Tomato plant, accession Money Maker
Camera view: vertical (180 deg); turntable rotation: 180 degrees
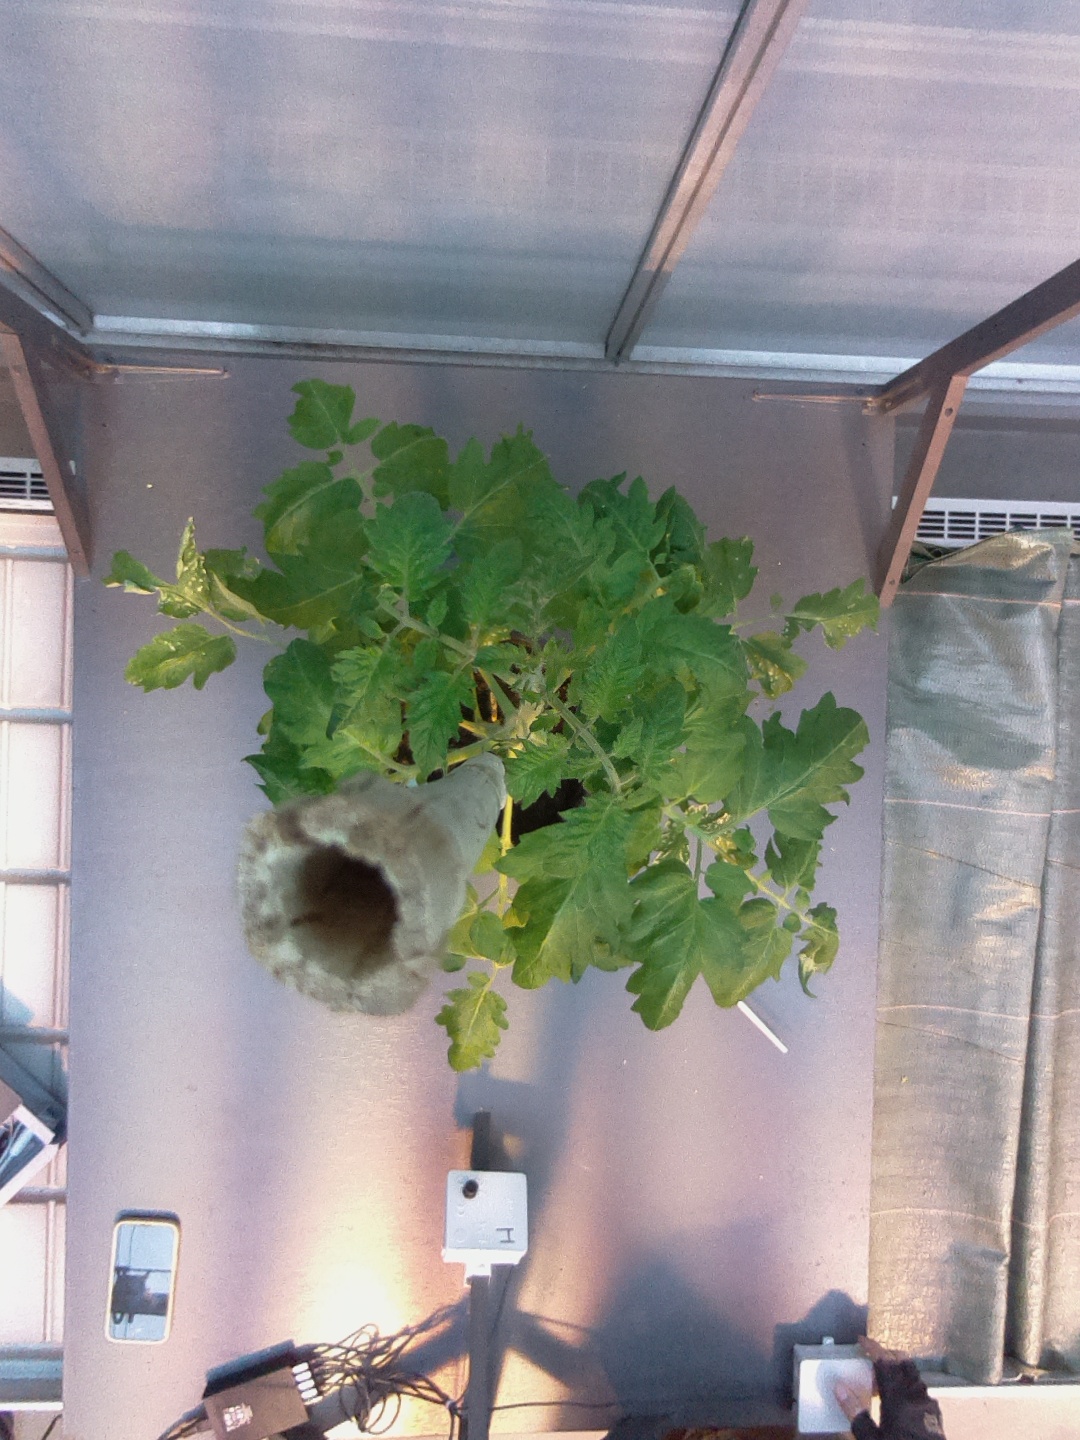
BBCH growth stage 55: 5 inflorescences visible